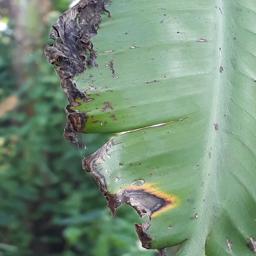
Label: POTASSIUM DEFICIENCY